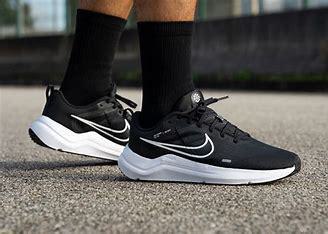
Brand: Nike
Model: Downshifter 11